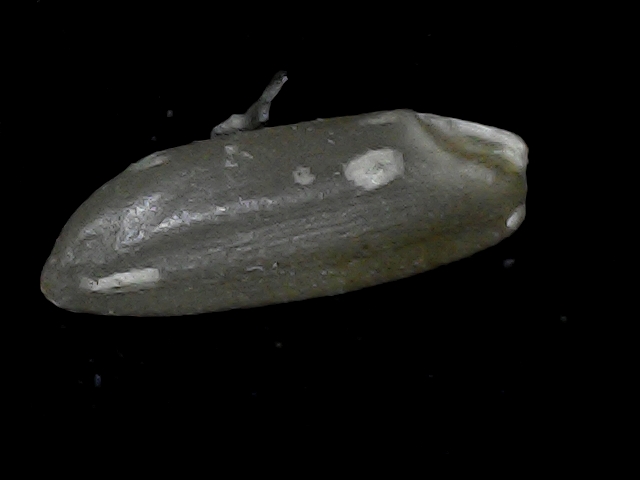
Rice variety: BD93